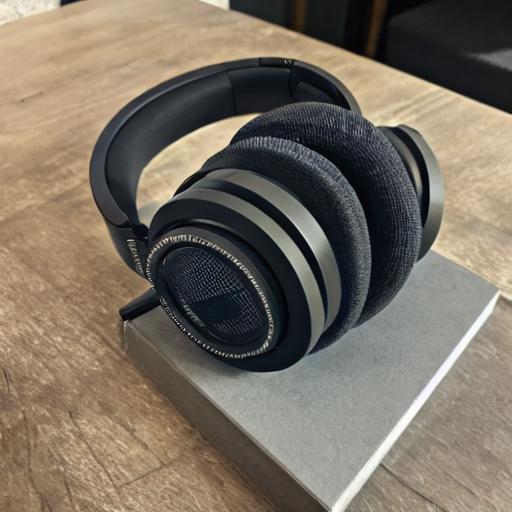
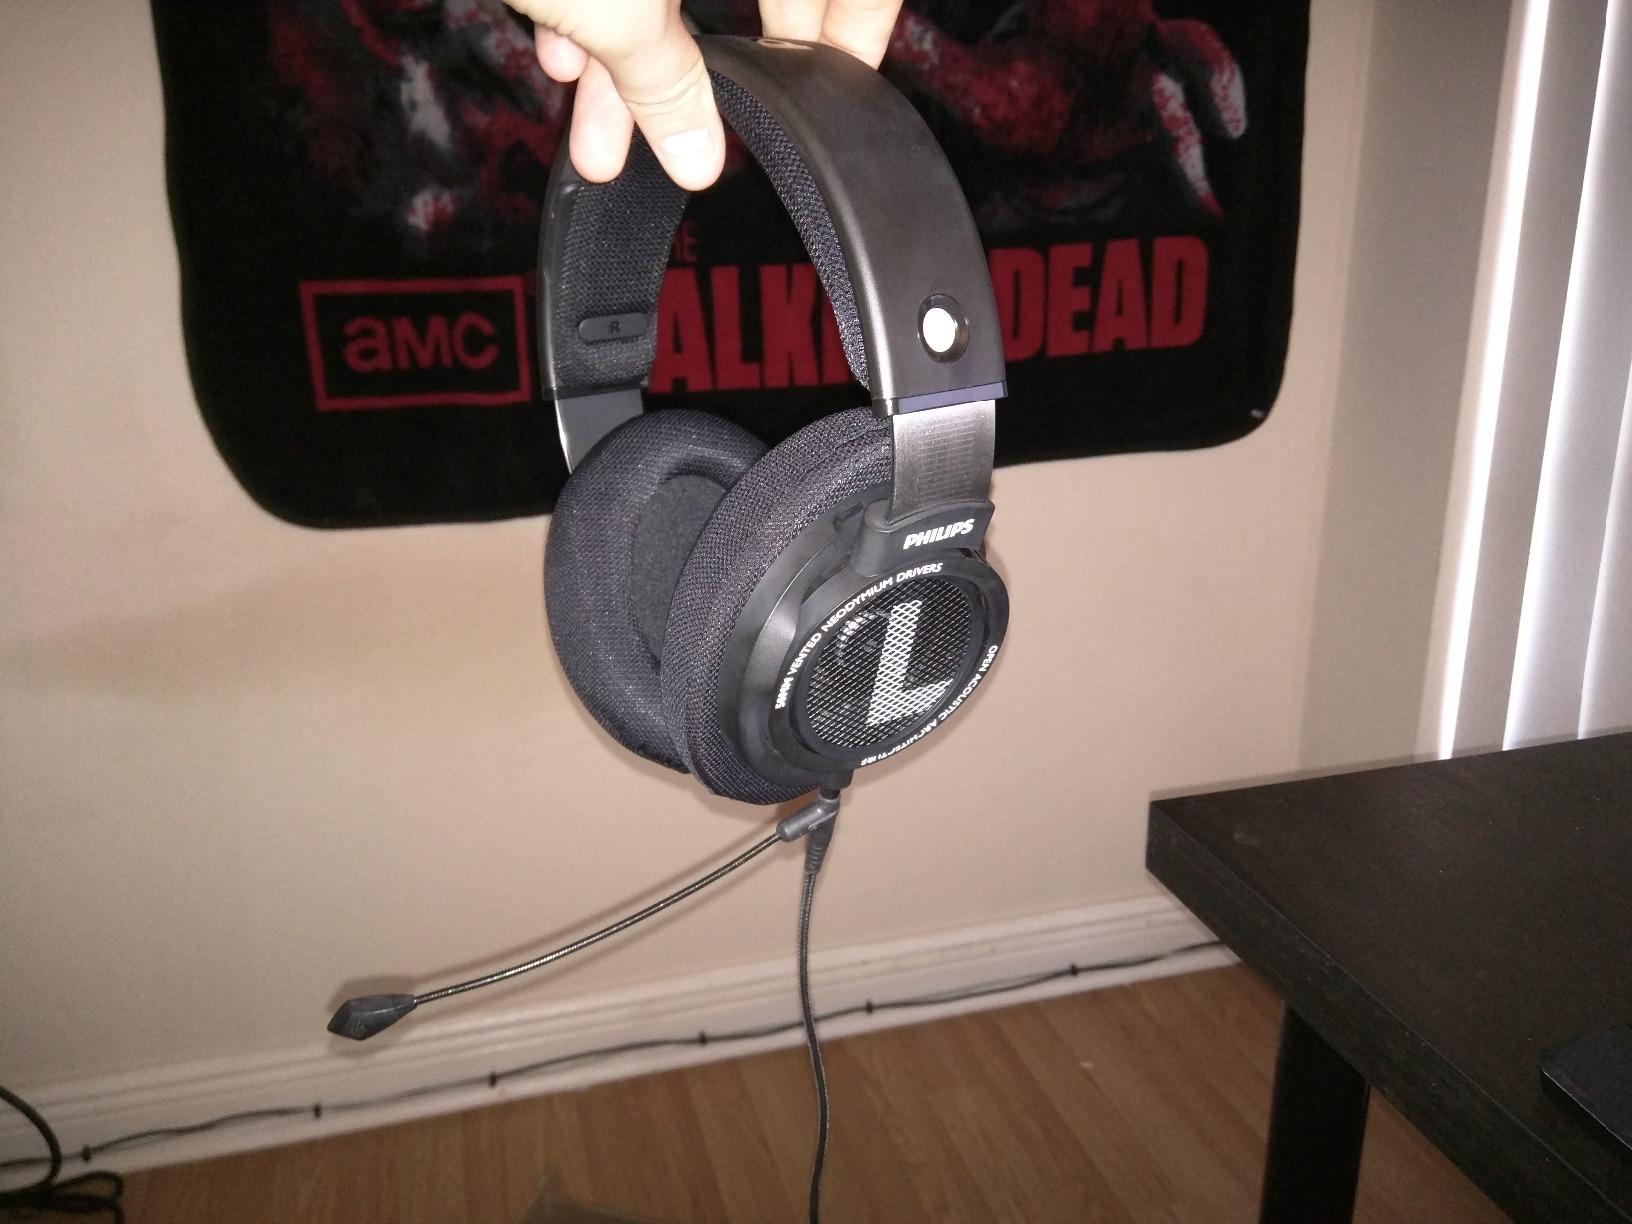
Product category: headphones
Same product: no